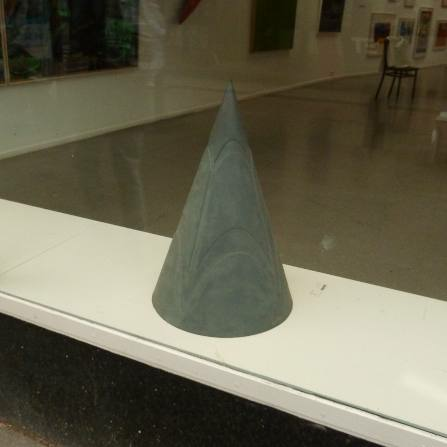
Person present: No